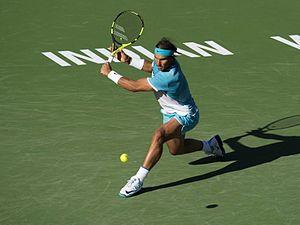
Rafael Nadal est un joueur de tennis espagnol, professionnel depuis 2001, né le 3 juin 1986 à Manacor, sur l'île de Majorque, dans l'archipel des Baléares.
Rafael Nadal Parera est un joueur de tennis espagnol né le 3 juin 1986 à Manacor, sur l'île de Majorque, en Espagne. Il commence sa carrière professionnelle en 2001 à la 1002ᵉ place. Puis, en une même année, il entre successivement dans le top 100 puis dans le top 50. Après avoir été classé au second rang mondial durant 160 semaines consécutives, il devient nᵒ 1 mondial le 18 août 2008 jusqu'au 6 juillet 2009, puis du 7 juin 2010 jusqu'au 3 juillet 2011 et encore en 2013, 2017 et de nouveau fin 2019, ou début décembre, il cumule 201 semaines à la tête du classement ATP, se plaçant ainsi à la sixième place en terme de longévité, derrière Connors et devant McEnroe. Il compte notamment dix-neuf titres du Grand Chelem et trente-cinq ATP Masters 1000. En Février 2020, sa victoire au tournoi ATP 500 d'Acapulco lui permet d'établir son compteur de titres ATP à 85.